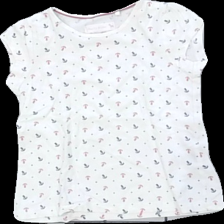
View: front
Type: T-shirt
Category: Children
Brand: Not in the list
Brand text on label: lupilu
Colors: White, Pink, Blue
Material: 100% cotton
Pattern: Dots
Cut: Regular
Size: 104
Season: All
Stains: Minor
Damage: fläck
Damage location: middle center
Damage 2 location: middle right
Damage 3 location: bottom right
Price range: <50
Recommended usage: Reuse
Description: vit t-shirt med prickar och små ankare över hela. liten fläck fram